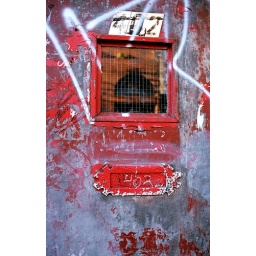
I like the textures and the reflection in the window of the building across the street.